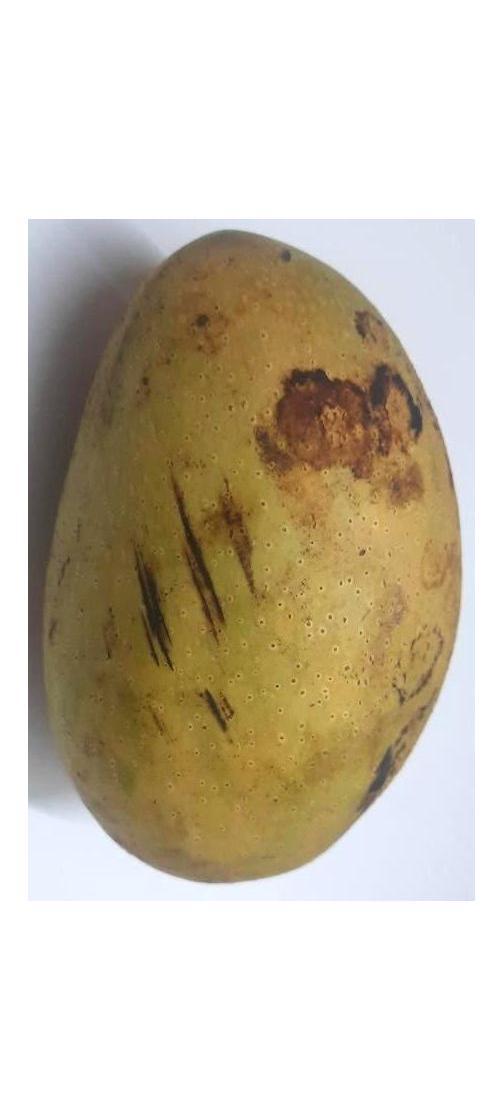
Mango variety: Ashshina Classic